Prince Nashimoto Morimasa

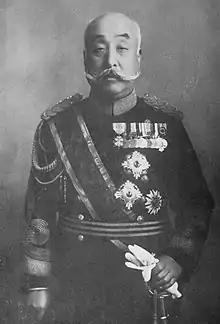
Prince Nashimoto Morimasa, 1935

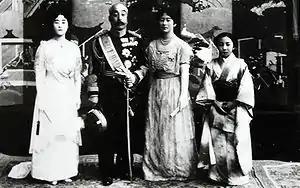
Nashimoto family in 1918

Prince Nashimoto Morimasa was born in Kyoto, the fourth son of Prince Kuni Asahiko and Harada Mitsue, a court lady. His father, a prince of the blood and one-time Buddhist priest, was the head of one of the "ōke" collateral branches of the Imperial Family created during the early Meiji period. Originally named Prince Tada, his half-brothers included Prince Kaya Kuninori, Prince Naruhiko Higashikuni (served as prime minister in 1945), Prince Yasuhiko Asaka, Prince Kuni Taka, and Prince Kuni Kuniyoshi.